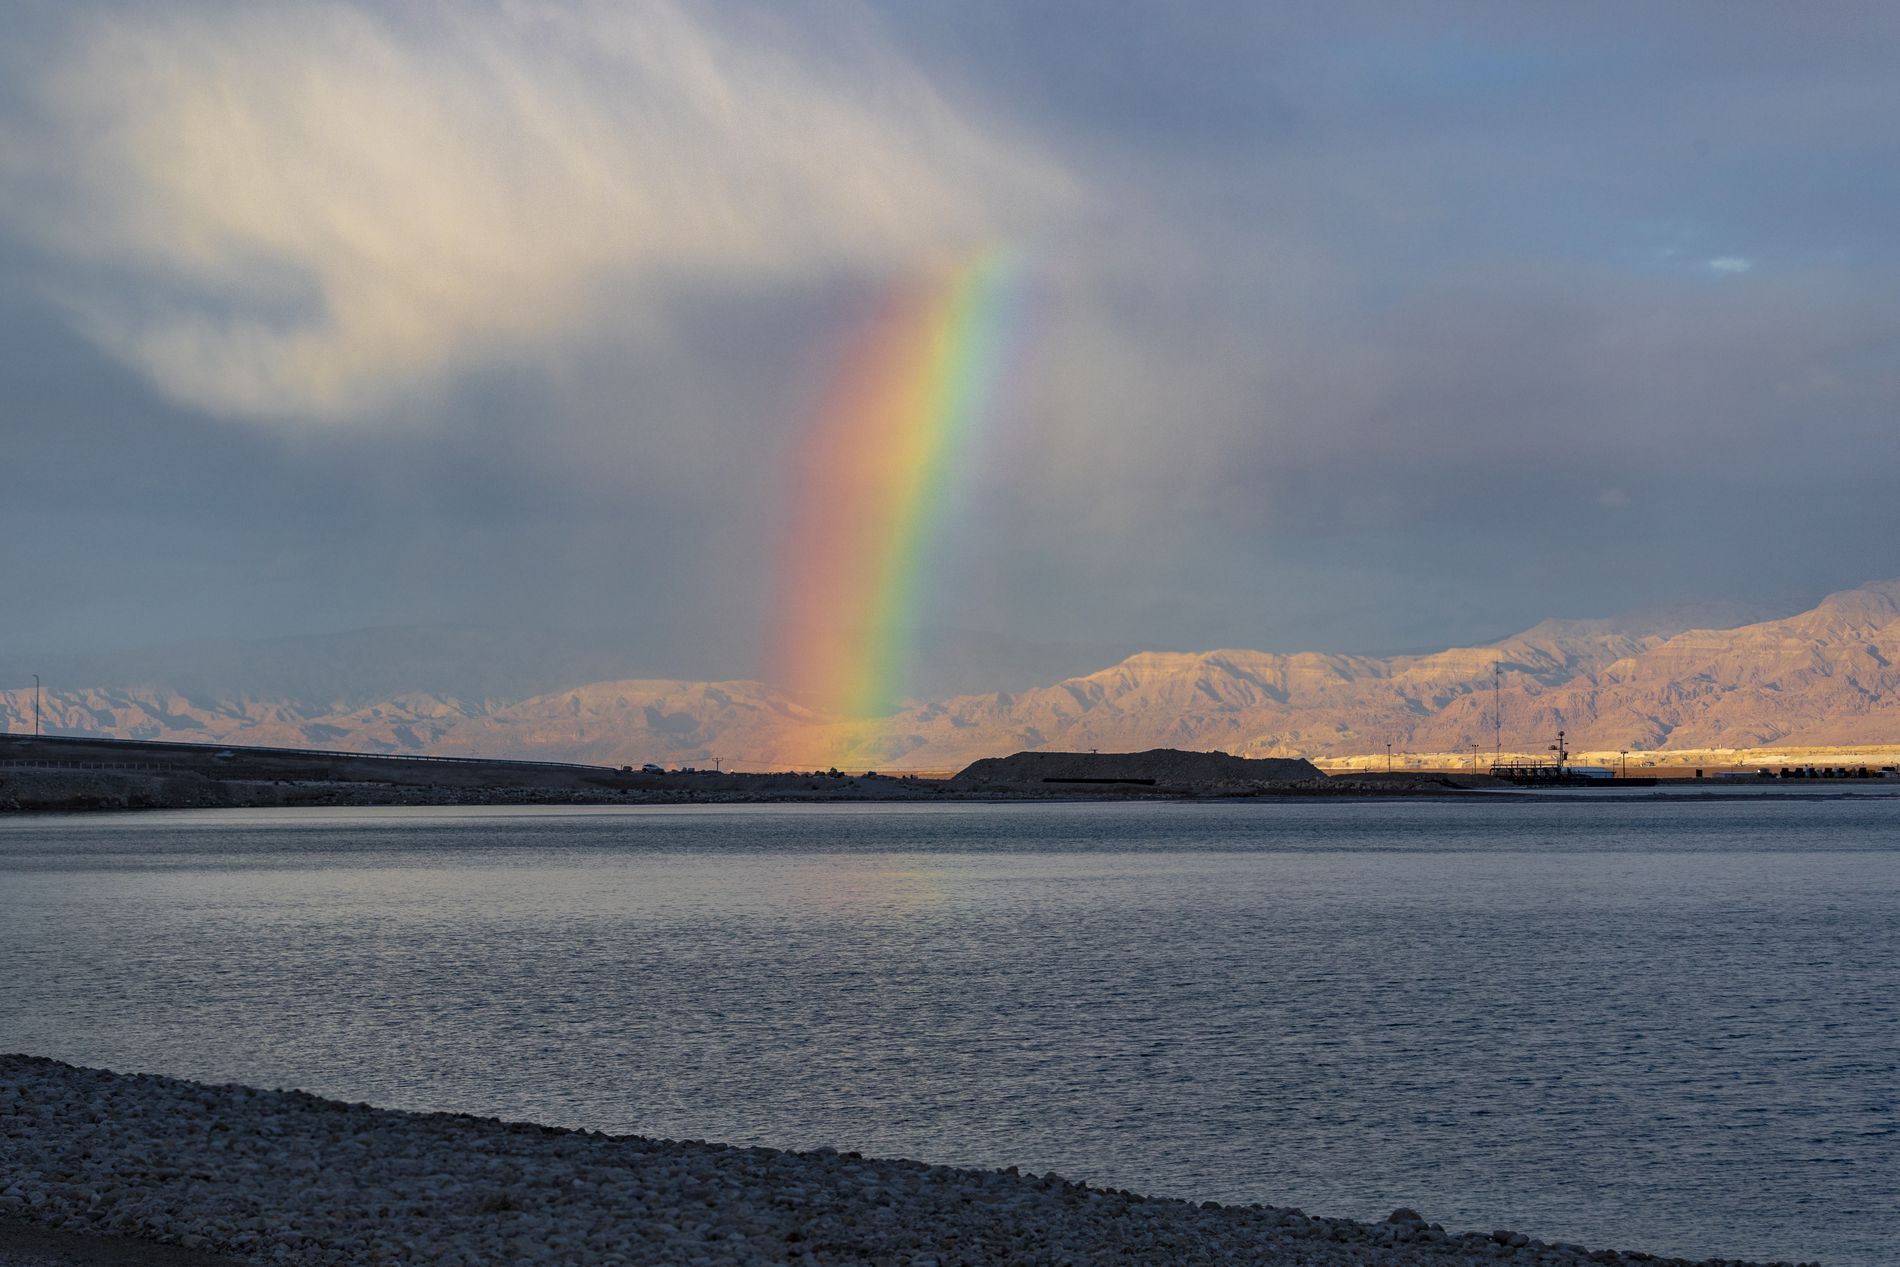
Rainbow Over Mountain
A vibrant rainbow across a cloudy sky. In the distance, a brown mountain crosses the horizon. Closer to the water's edge, a building on the seashore and a boat on the water, below the mountain, a car is moving on a road with a lamppost.
A wide shot captures a moment after a rain shower. The bright rainbow provides a striking contrast against the darker clouds and the muted tones of the mountains and water, highlighting the atmospheric interplay of light and weather.
Labels: Nature, Outdoors, Sky, Landscape, Scenery, Rainbow, Water, Lake, Sea, Cloud, Horizon, Beach, Coast, Shoreline, Night, Sunrise, Mountain, Mountain Range, Mountains, Buildings, Boat, Road, Seashore, Car, Lamppost
Camera: Canon Canon EOS 6D Mark II
Lens: TAMRON 100-400mm F/4.5-6.3 Di VC USD A035, Canon EF 300mm f/2.8L IS II USM
Aperture: F8
Exposure: 1/640 sec
ISO: 320
Focal length: 100.0 mm